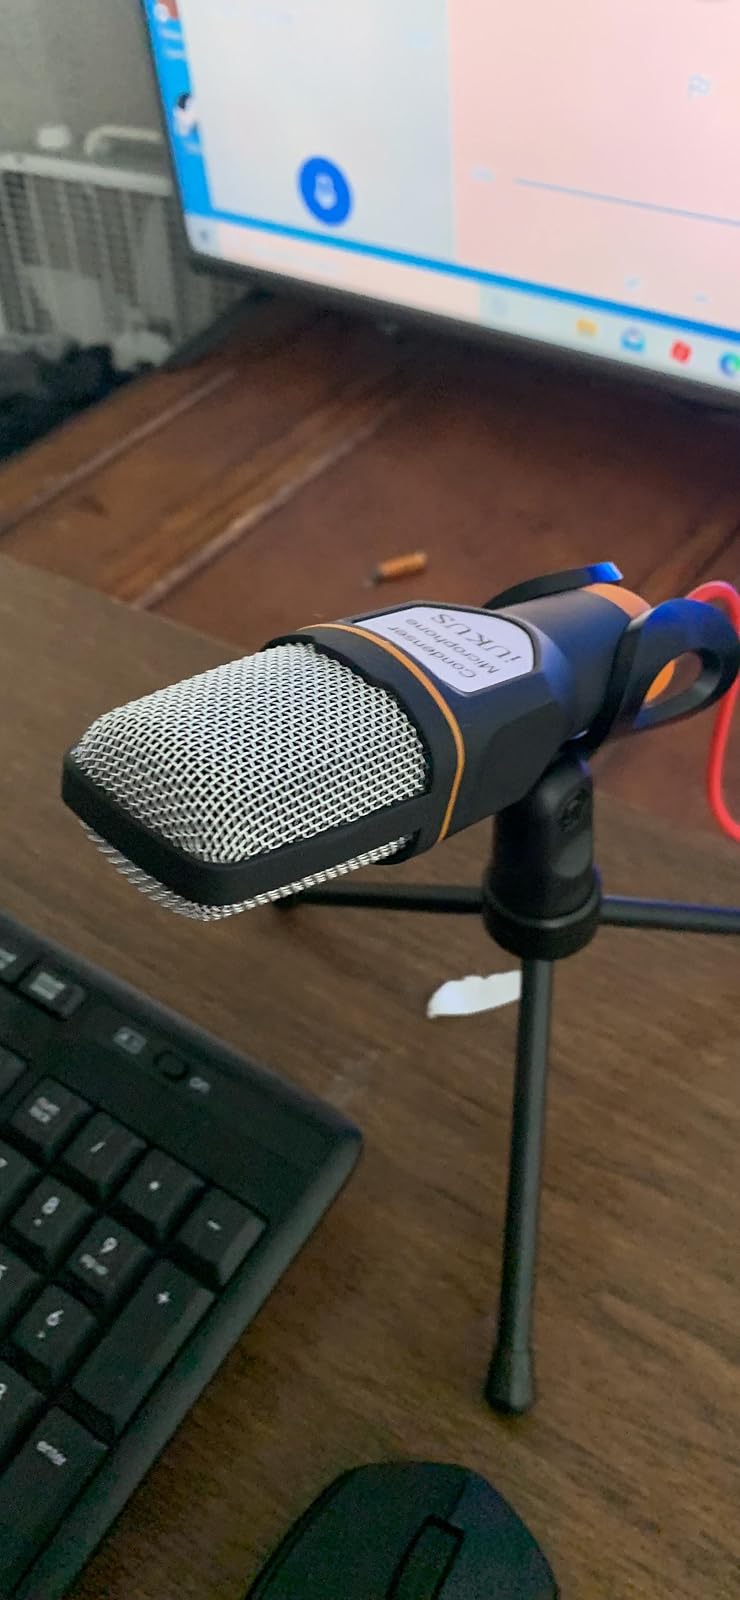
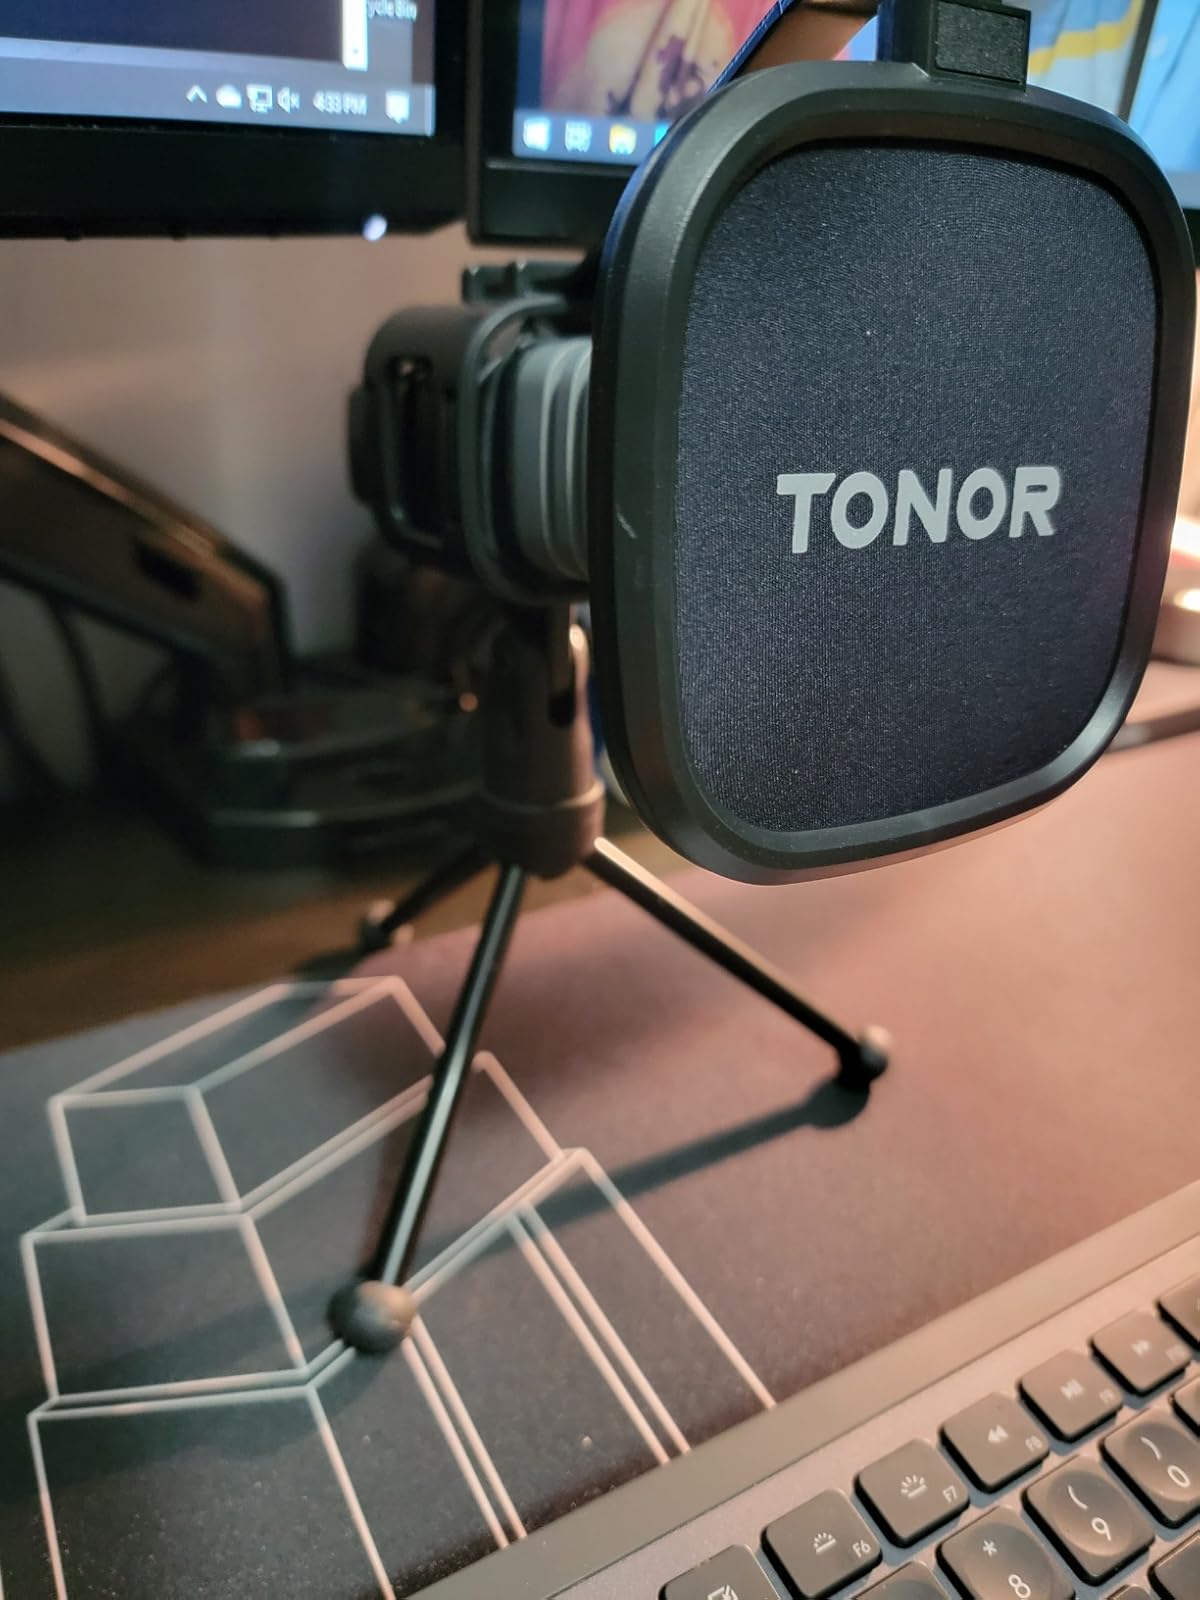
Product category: microphone
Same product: no